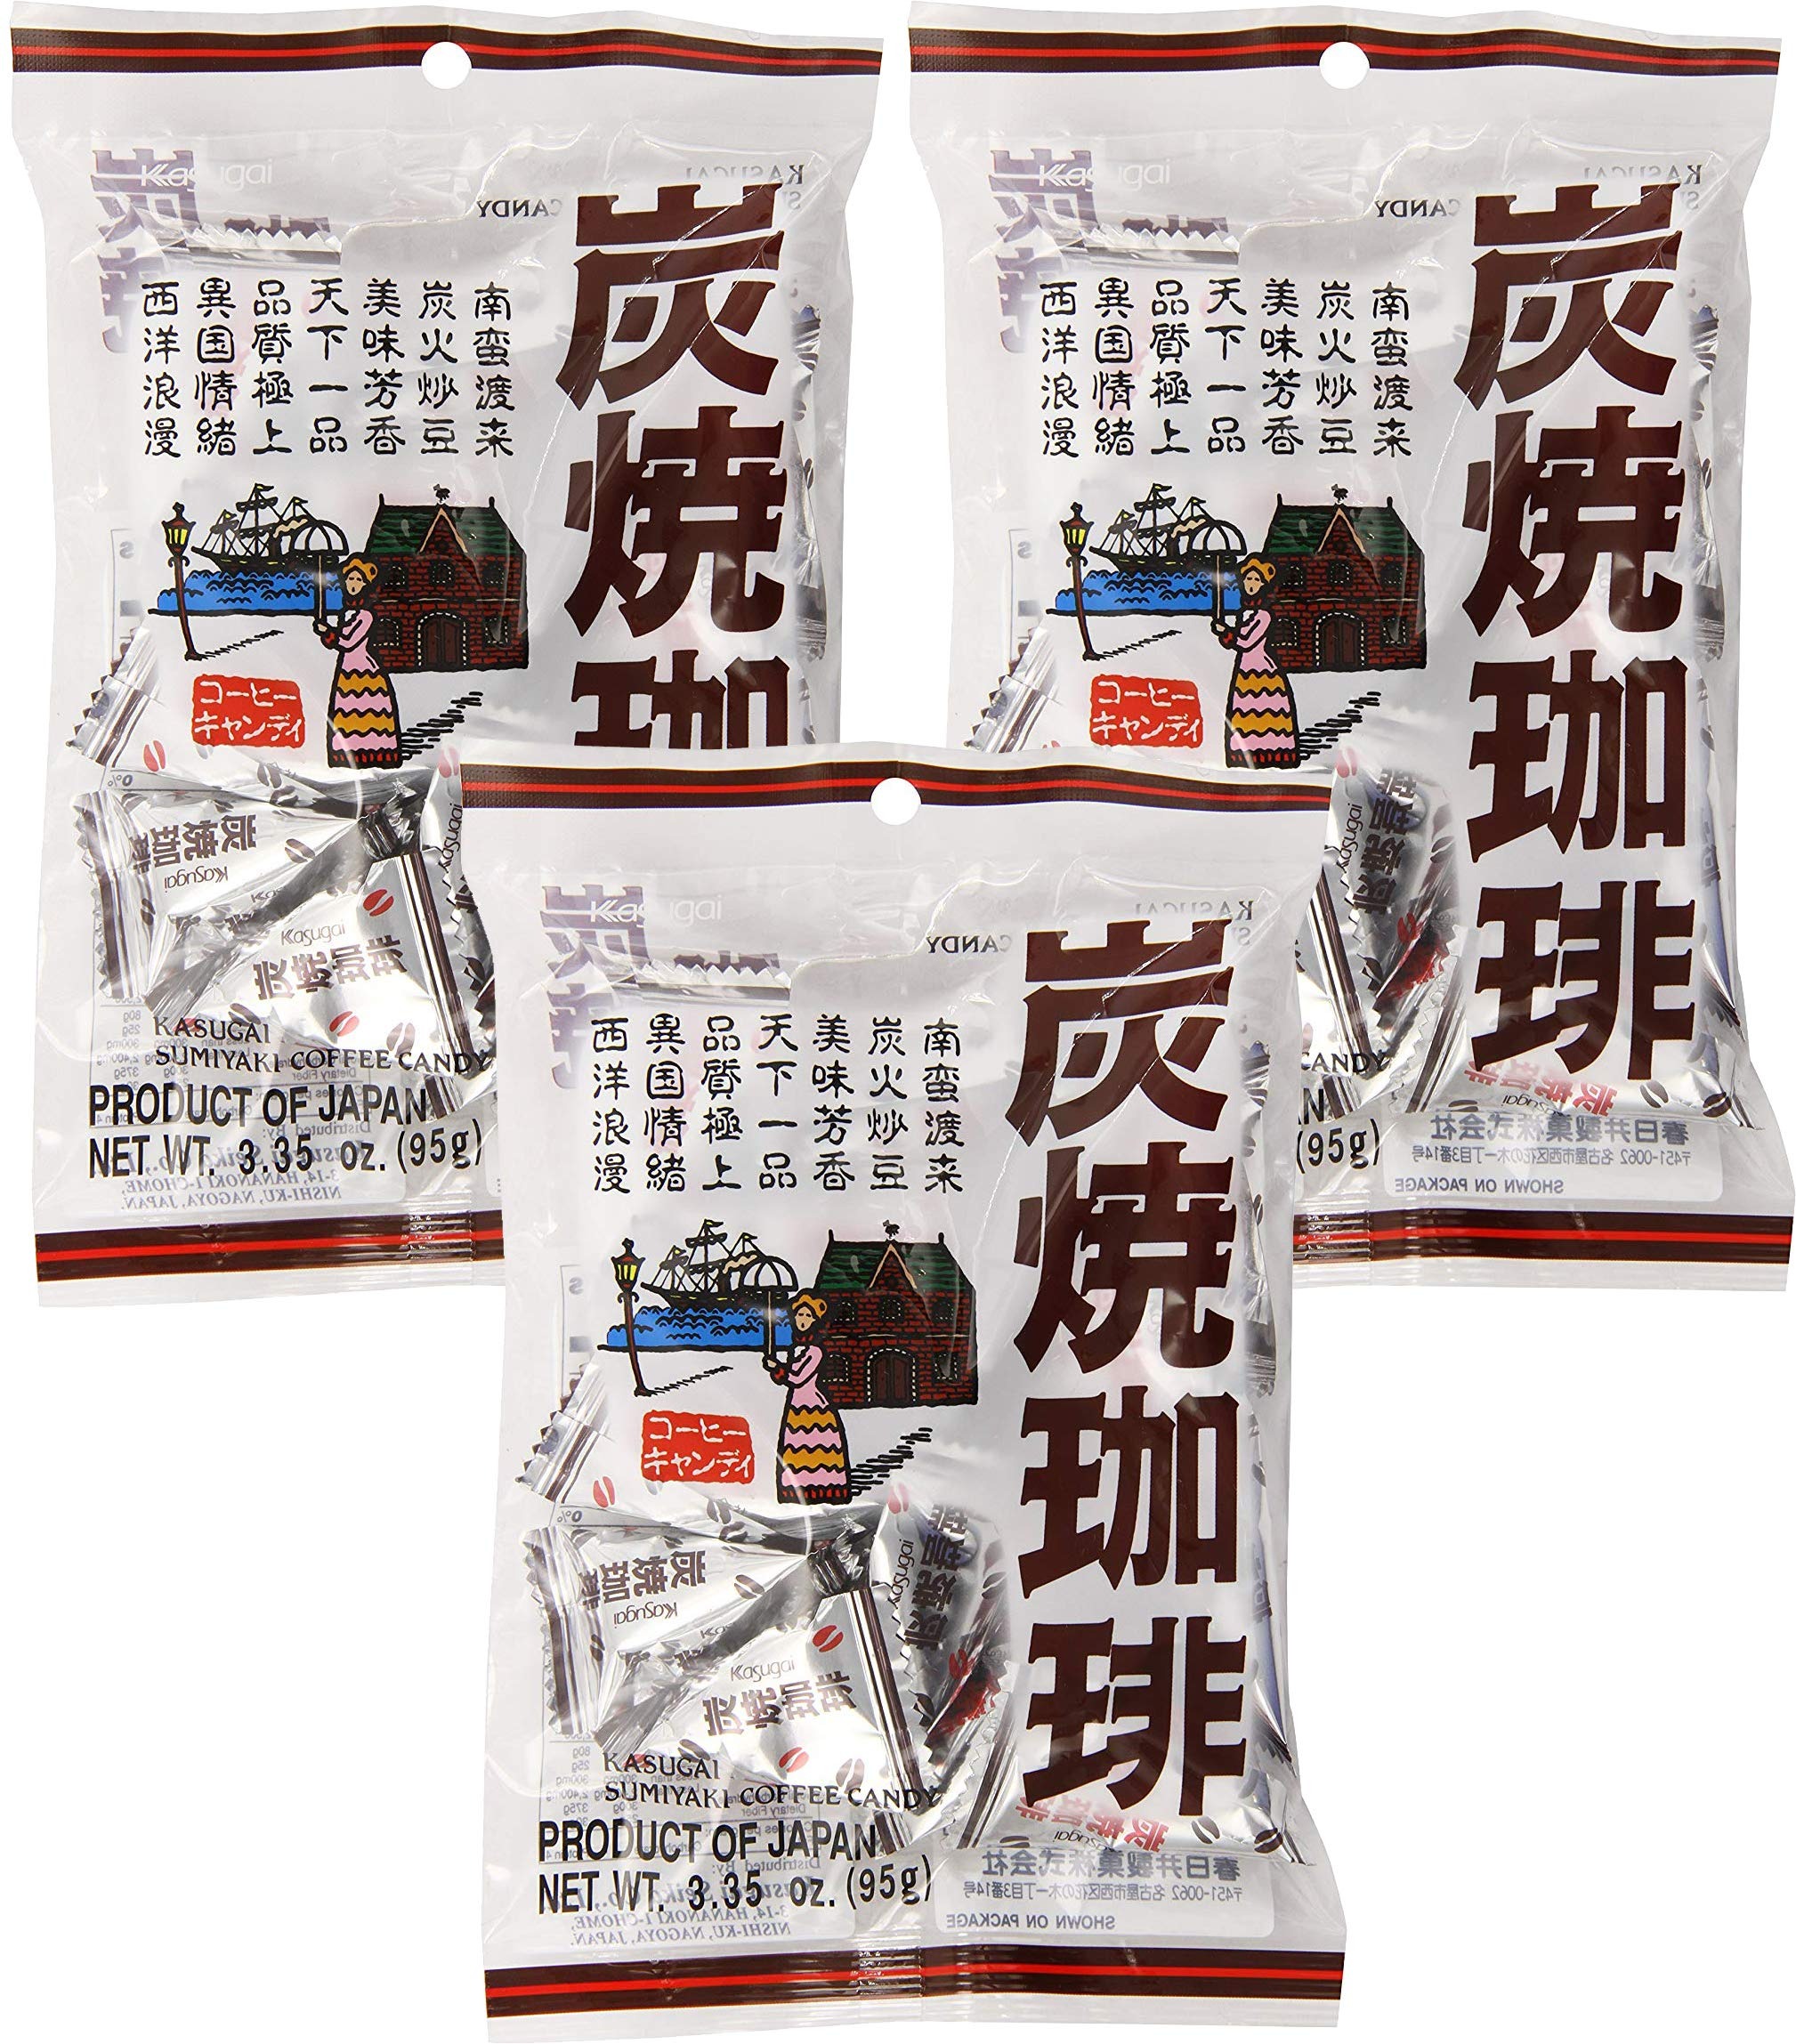
Item Name: Kasugai Sumiyaki Japanese Roasted Coffee Candy, 3.35 oz (Pack of 3)
Bullet Point 1: You will receive 32) bags of Kasugai Sumiyaki Coffee (3.35oz)
Bullet Point 2: Very tasty coffee candy
Bullet Point 3: dark roast coffee flavor
Bullet Point 4: Net Wt. 3.35oz/95g
Bullet Point 5: Product of Japan
Product Description: Kasugai Sumiyaki Coffee (3.35oz)
Value: 10.05
Unit: Ounce

Price: 7.3